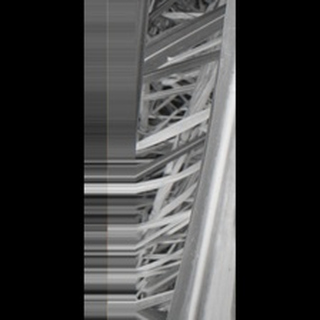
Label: sugarcane_yellow_leaf_disease